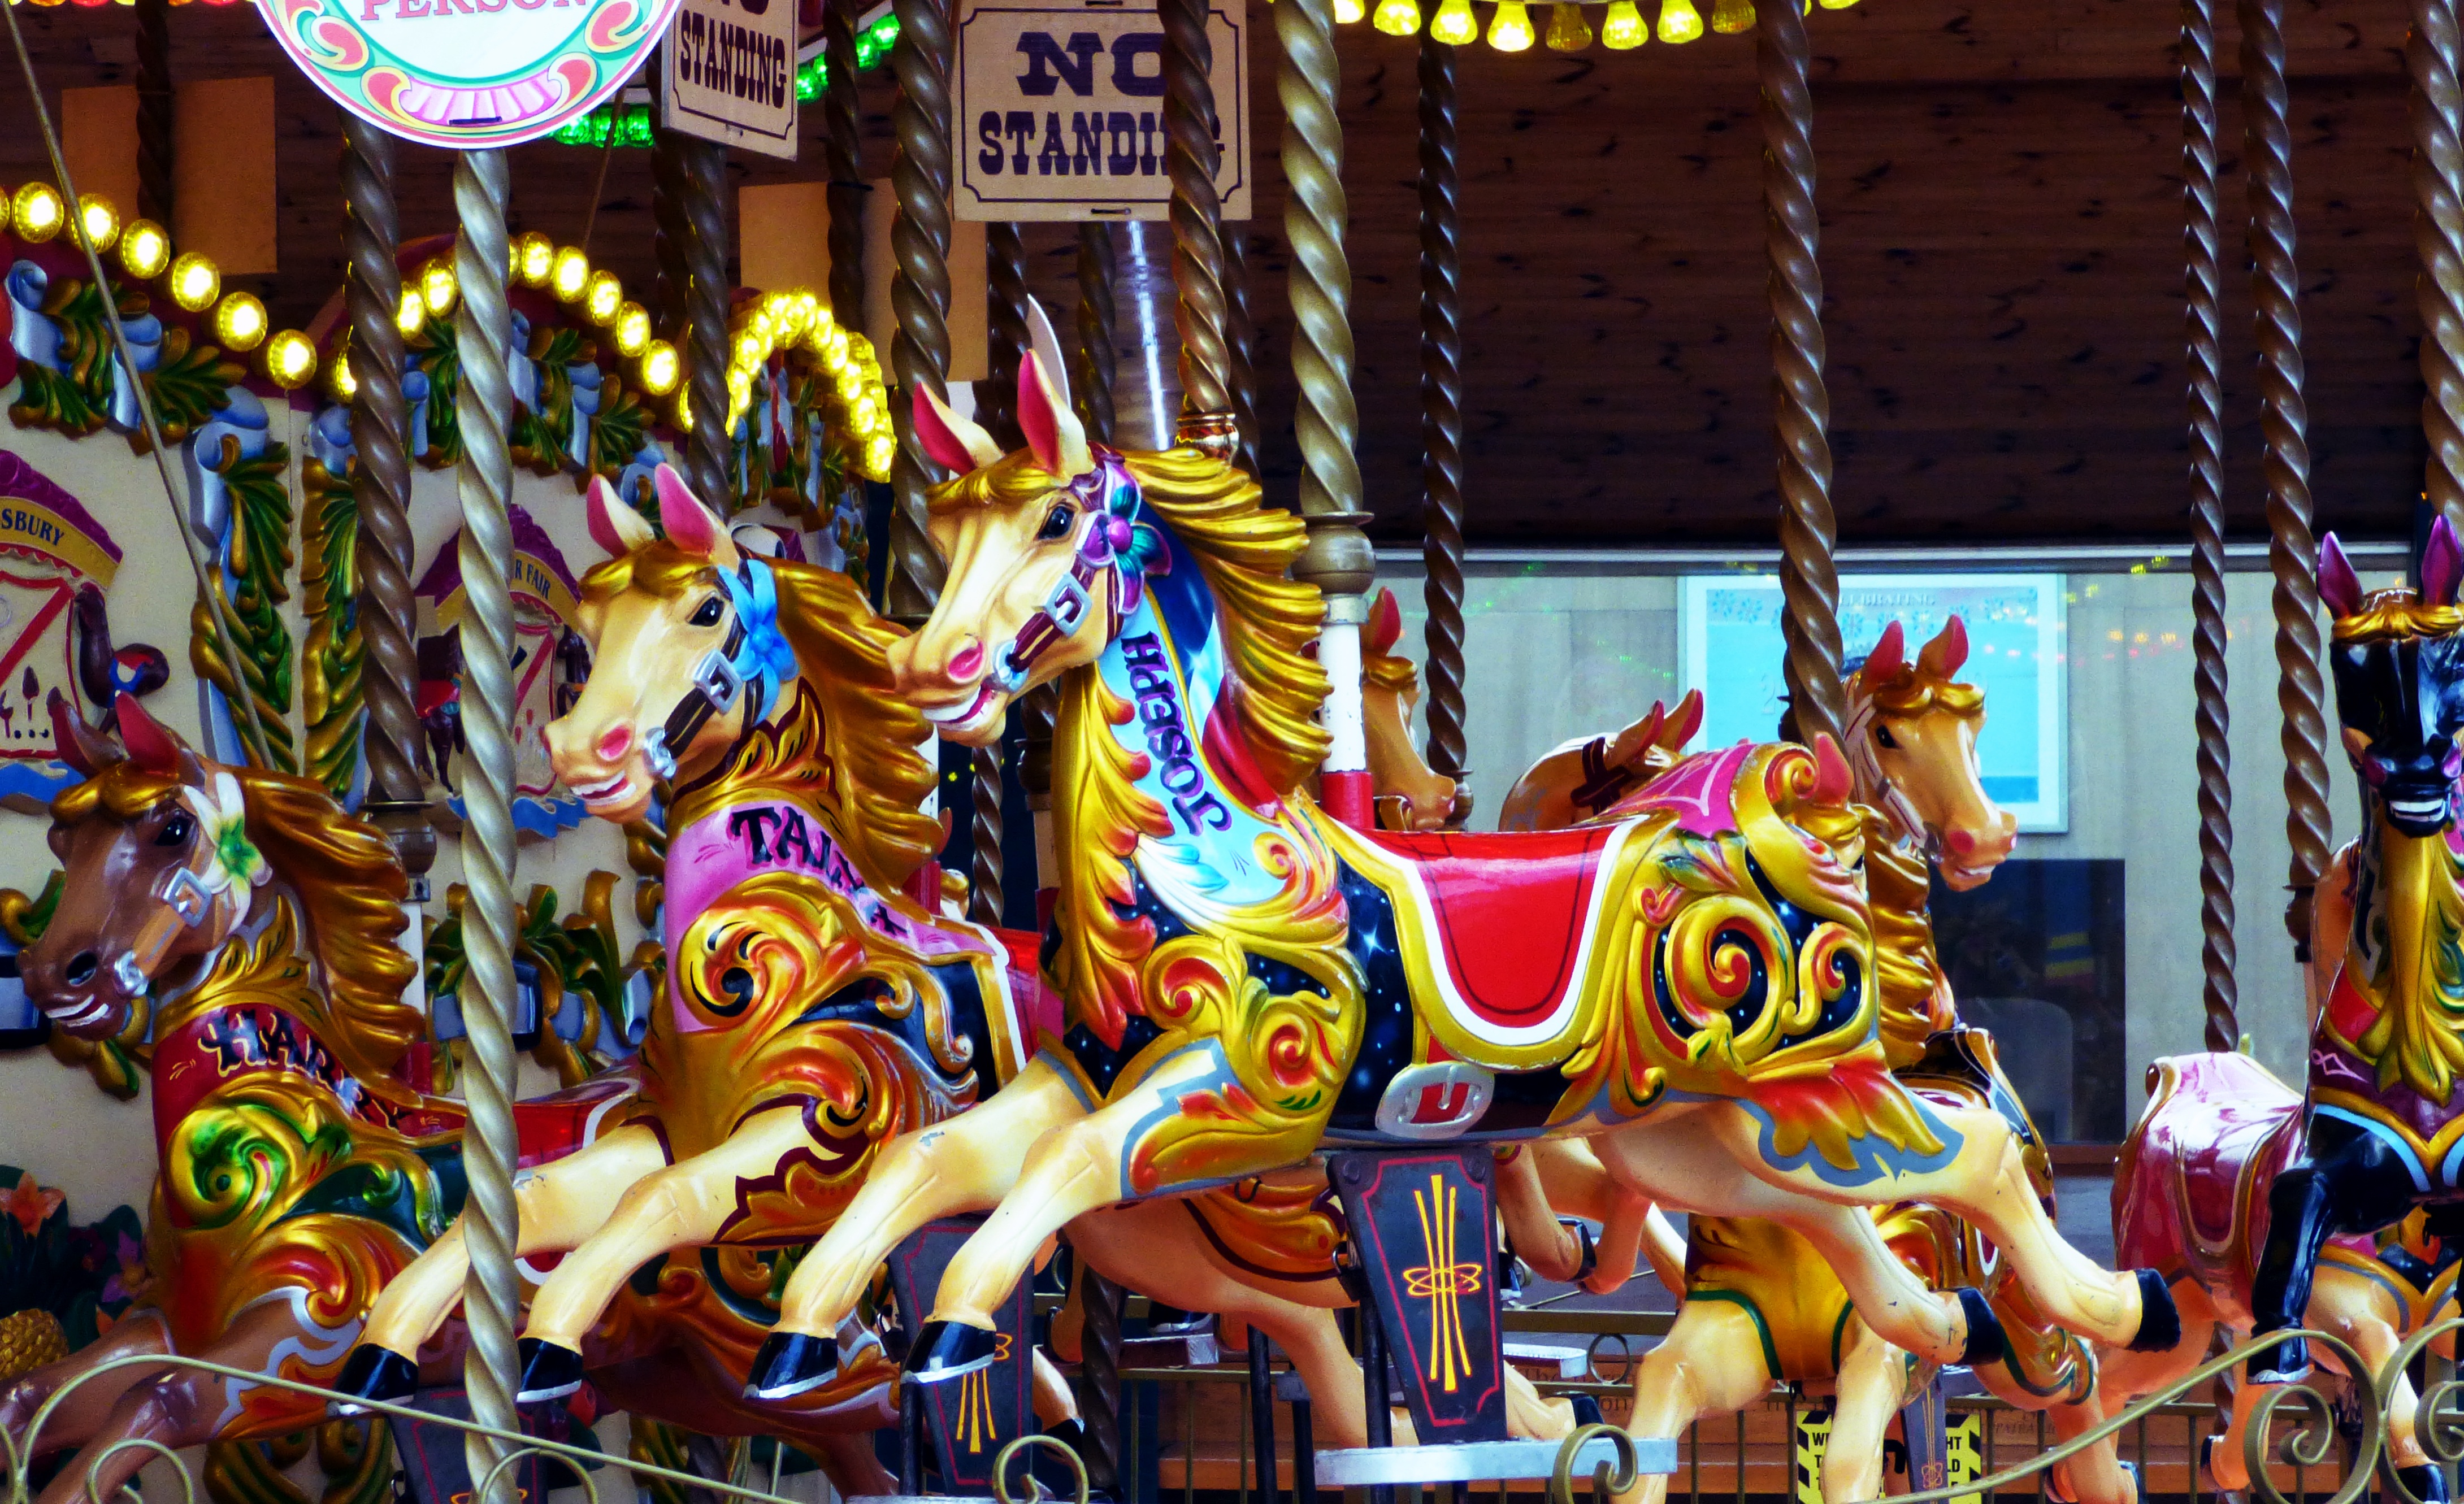
wood, vintage, play, retro, round, old, recreation, carnival, amusement park, horse, park, holiday, ride, carousel, leisure, christmas, toy, childhood, festival, fun, horse riding, wooden, joy, circus, amusement, fair, entertainment, merry, go, gallop, merry go round, amusement ride, outdoor recreation, nonbuilding structure